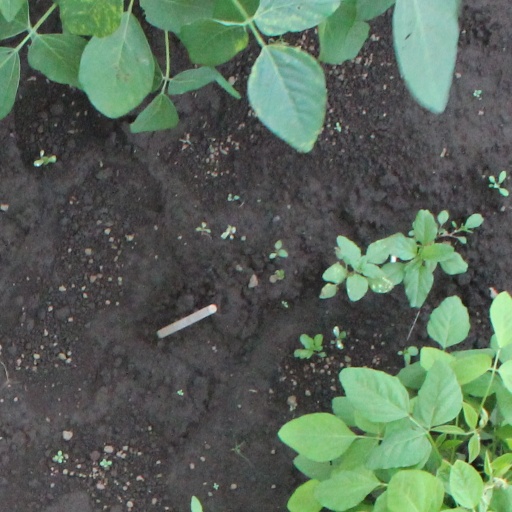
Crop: soybean